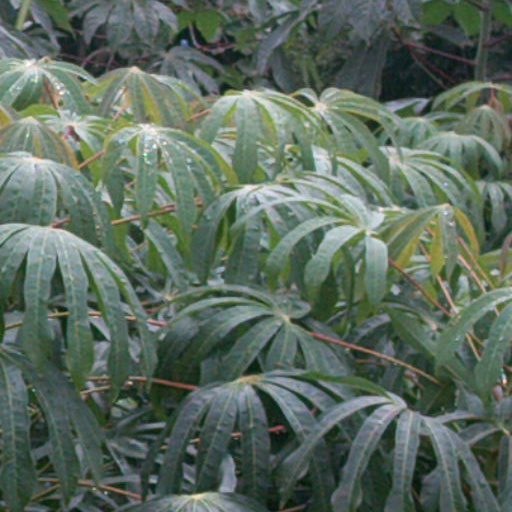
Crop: cassava